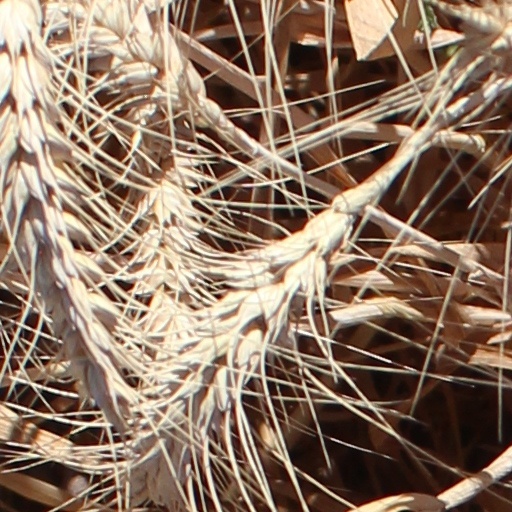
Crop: wheat